Northern Dancer

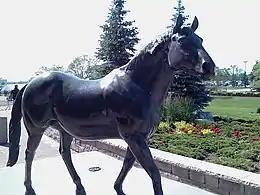
photograph of a large statue of a horse standing outside

In 1964, Northern Dancer was the American Champion Three-Year-Old Male Horse and the Canadian Horse of the Year. In 1965, he became the first horse voted into Canada's Sports Hall of Fame. In 1976, Northern Dancer was an inaugural inductee to the new Canadian Horse Racing Hall of Fame and was also inducted into the United States Horse Racing Hall of Fame. In 1977, Northern Dancer won three world sires' premiership titles for the number of international stakes winners, international stakes wins, and total stake earnings of his progeny.